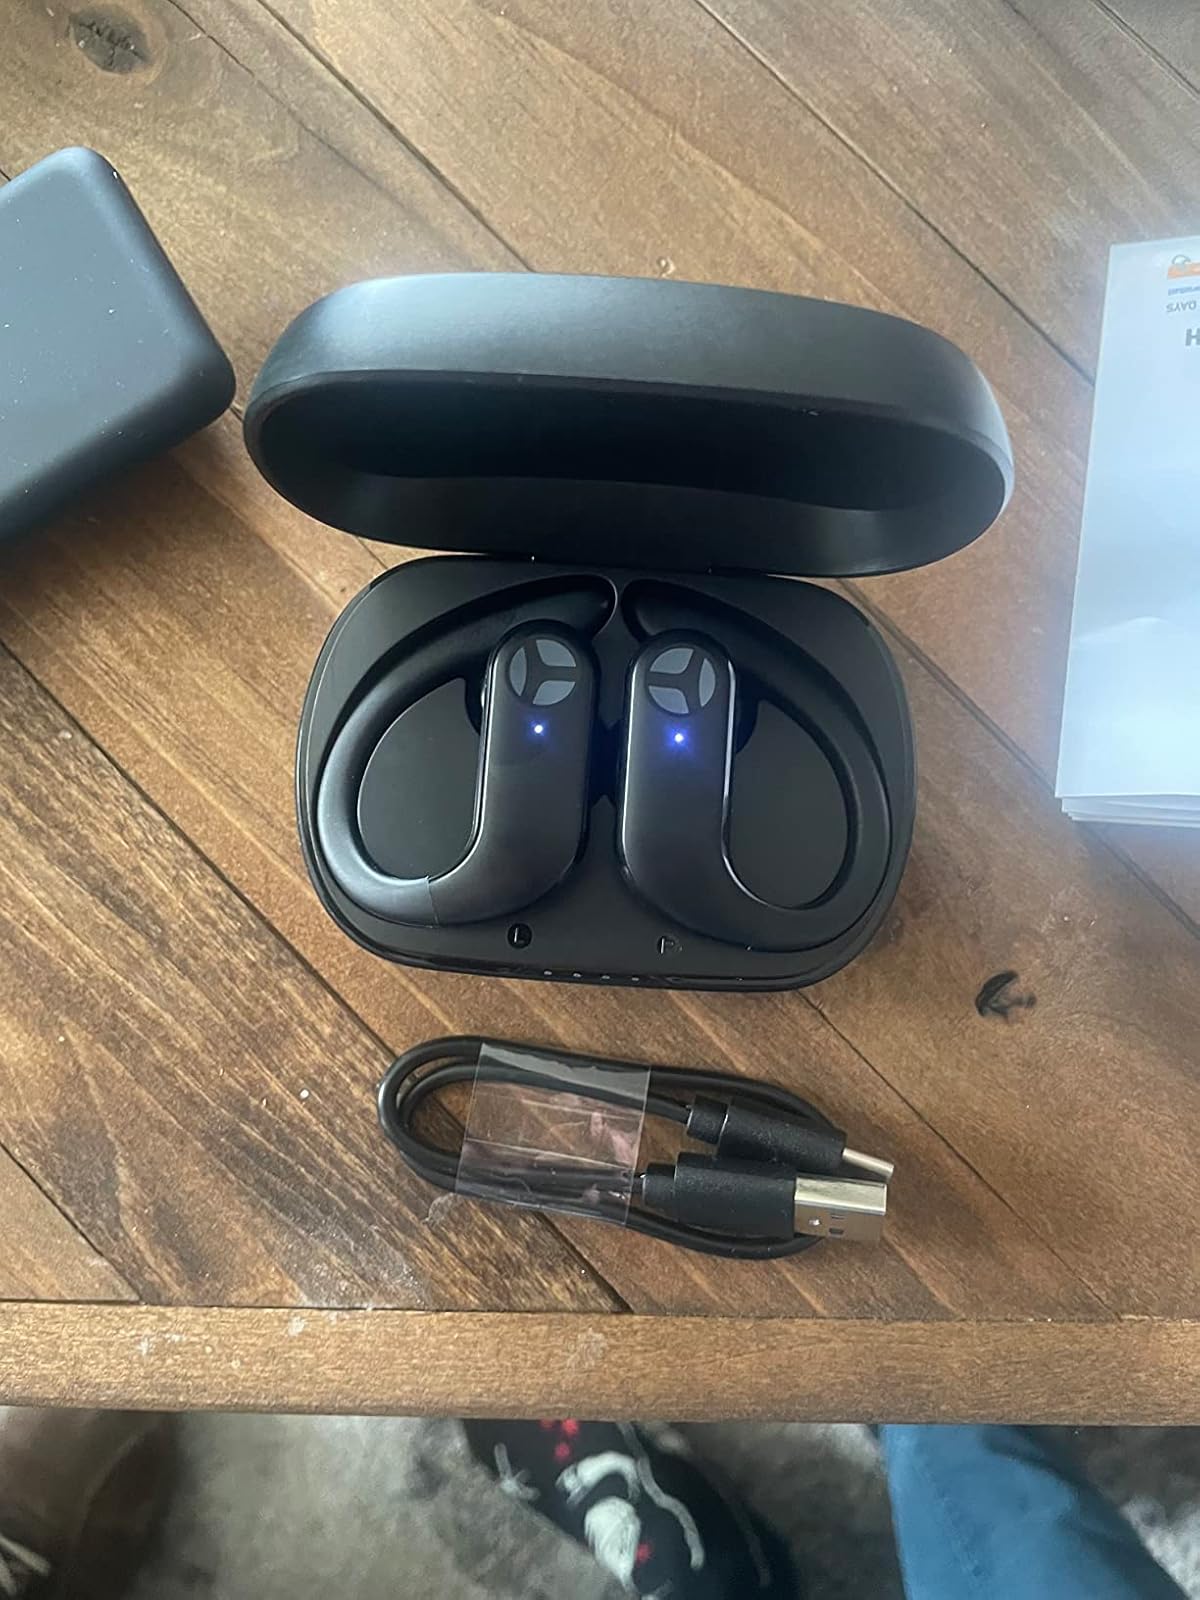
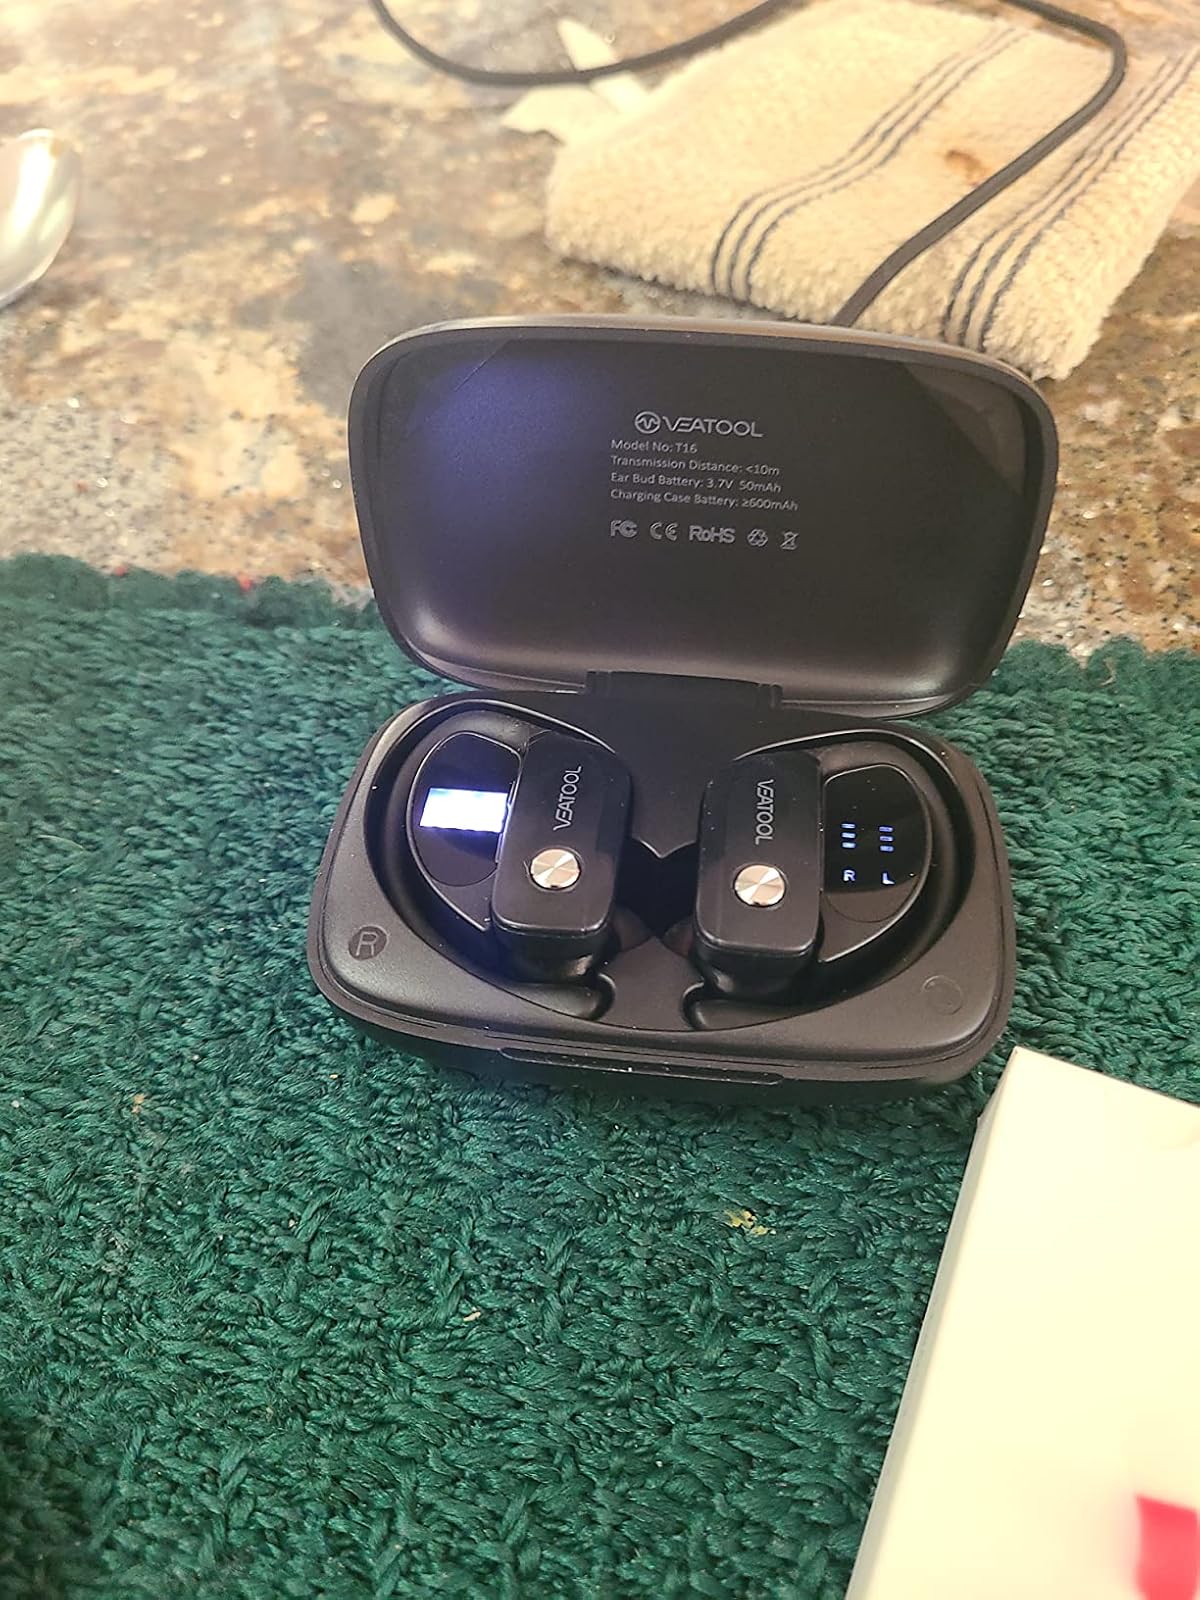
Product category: earbuds
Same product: no